Free newspaper

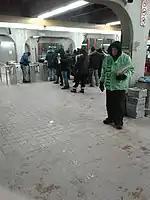
Distribution of "Metro" in Montreal in February 2018

In 1906, the "Manly Daily" in Australia was launched. It was distributed on the ferry boats to Sydney and was later published as a free community daily by Rupert Murdoch's News Ltd.